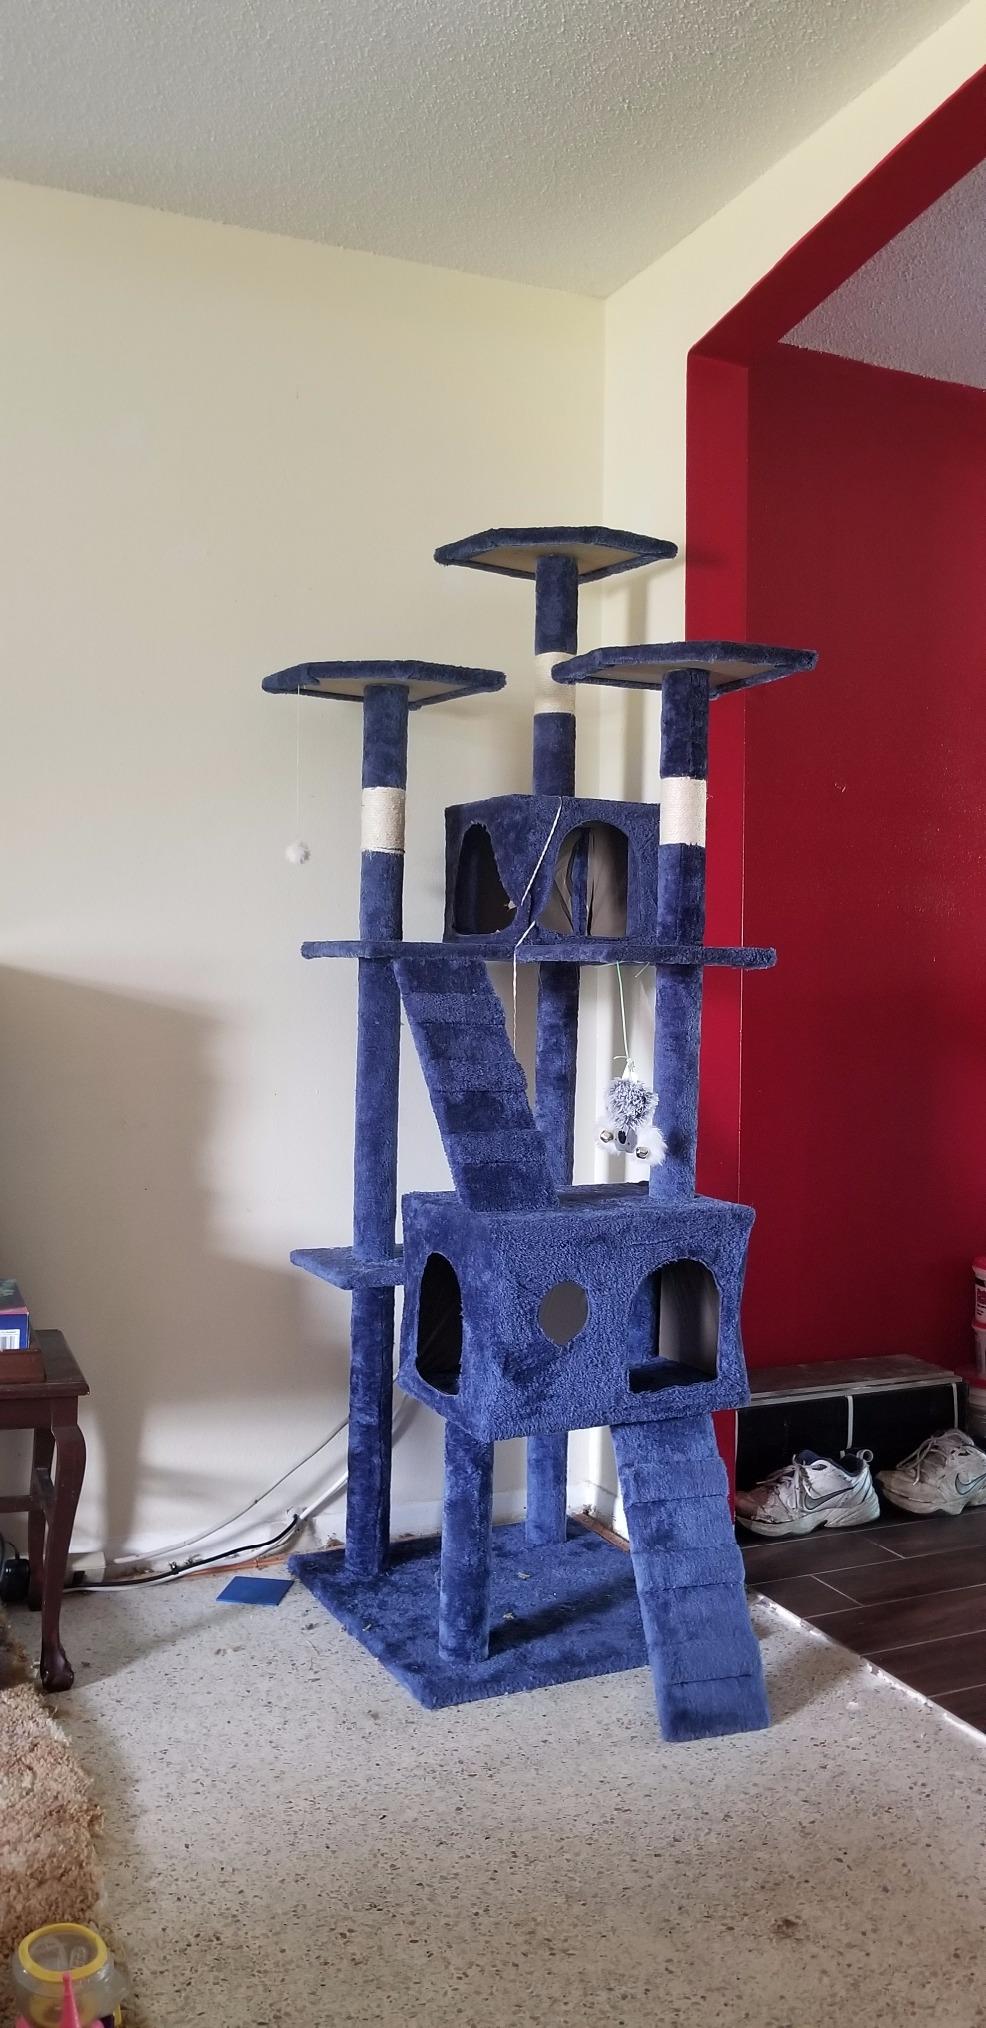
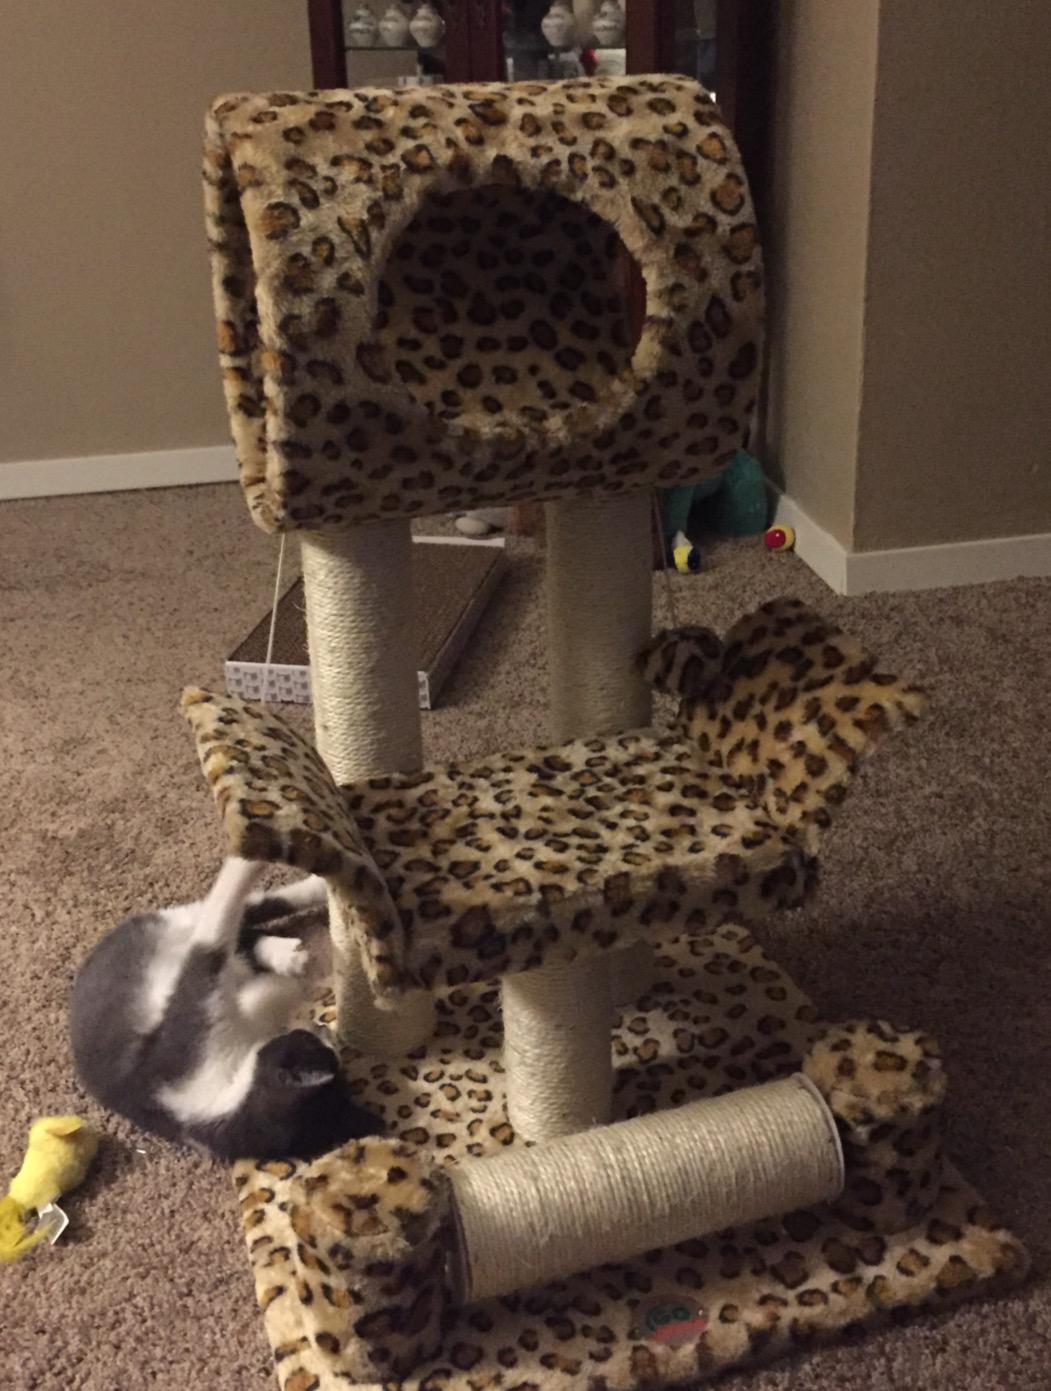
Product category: items_cat tree
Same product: no